Chen Yumei

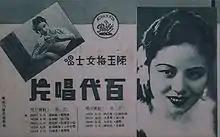
Chen Yumei's music record, released by Pathé Records

In 1933, Chen Dieyi, publisher of the newspaper "Star Daily", organized China's first public poll for the most popular movie stars. Fans across the country, as well as some from Japan, participated in the poll, and the results were unveiled in a public ceremony on 28 February. Chen Yumei's former colleague Hu Die was the runaway winner, and was crowned the "Movie Queen" with 21,334 votes. Chen Yumei was the first runner-up with 10,028 votes, ahead of Lianhua's star Ruan Lingyu, who was the second runner-up with 7,290 votes.